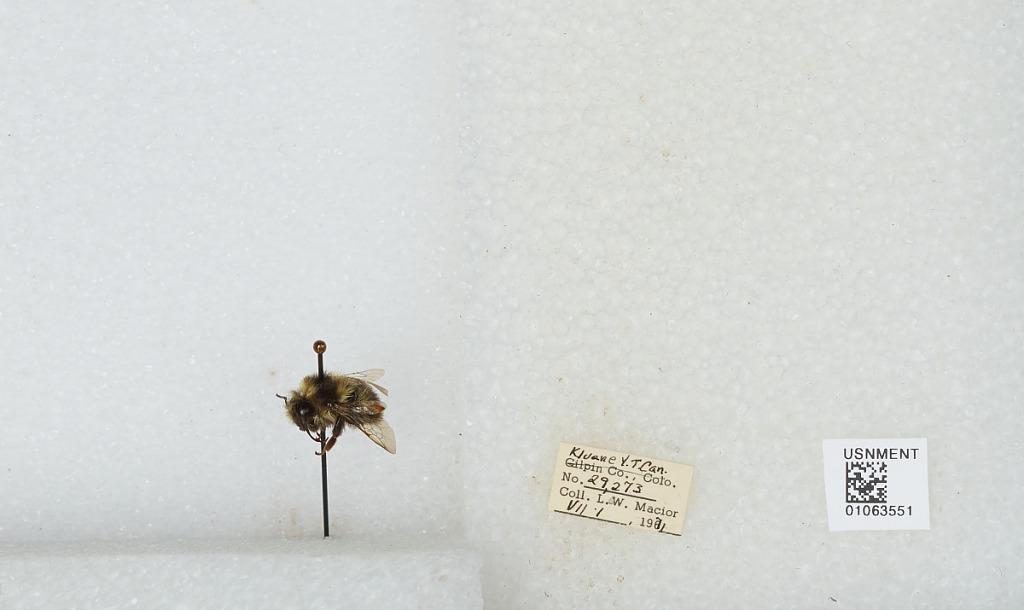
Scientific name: Bombus bifarius nearcticus
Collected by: L. Macior
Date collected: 1971-7-1
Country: Canada
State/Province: Yukon Territory
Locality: Kluane
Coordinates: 60.75, -139.5